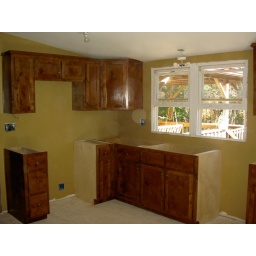
window wall - dishwasher will be in that opening.other wall - stove and microhood.